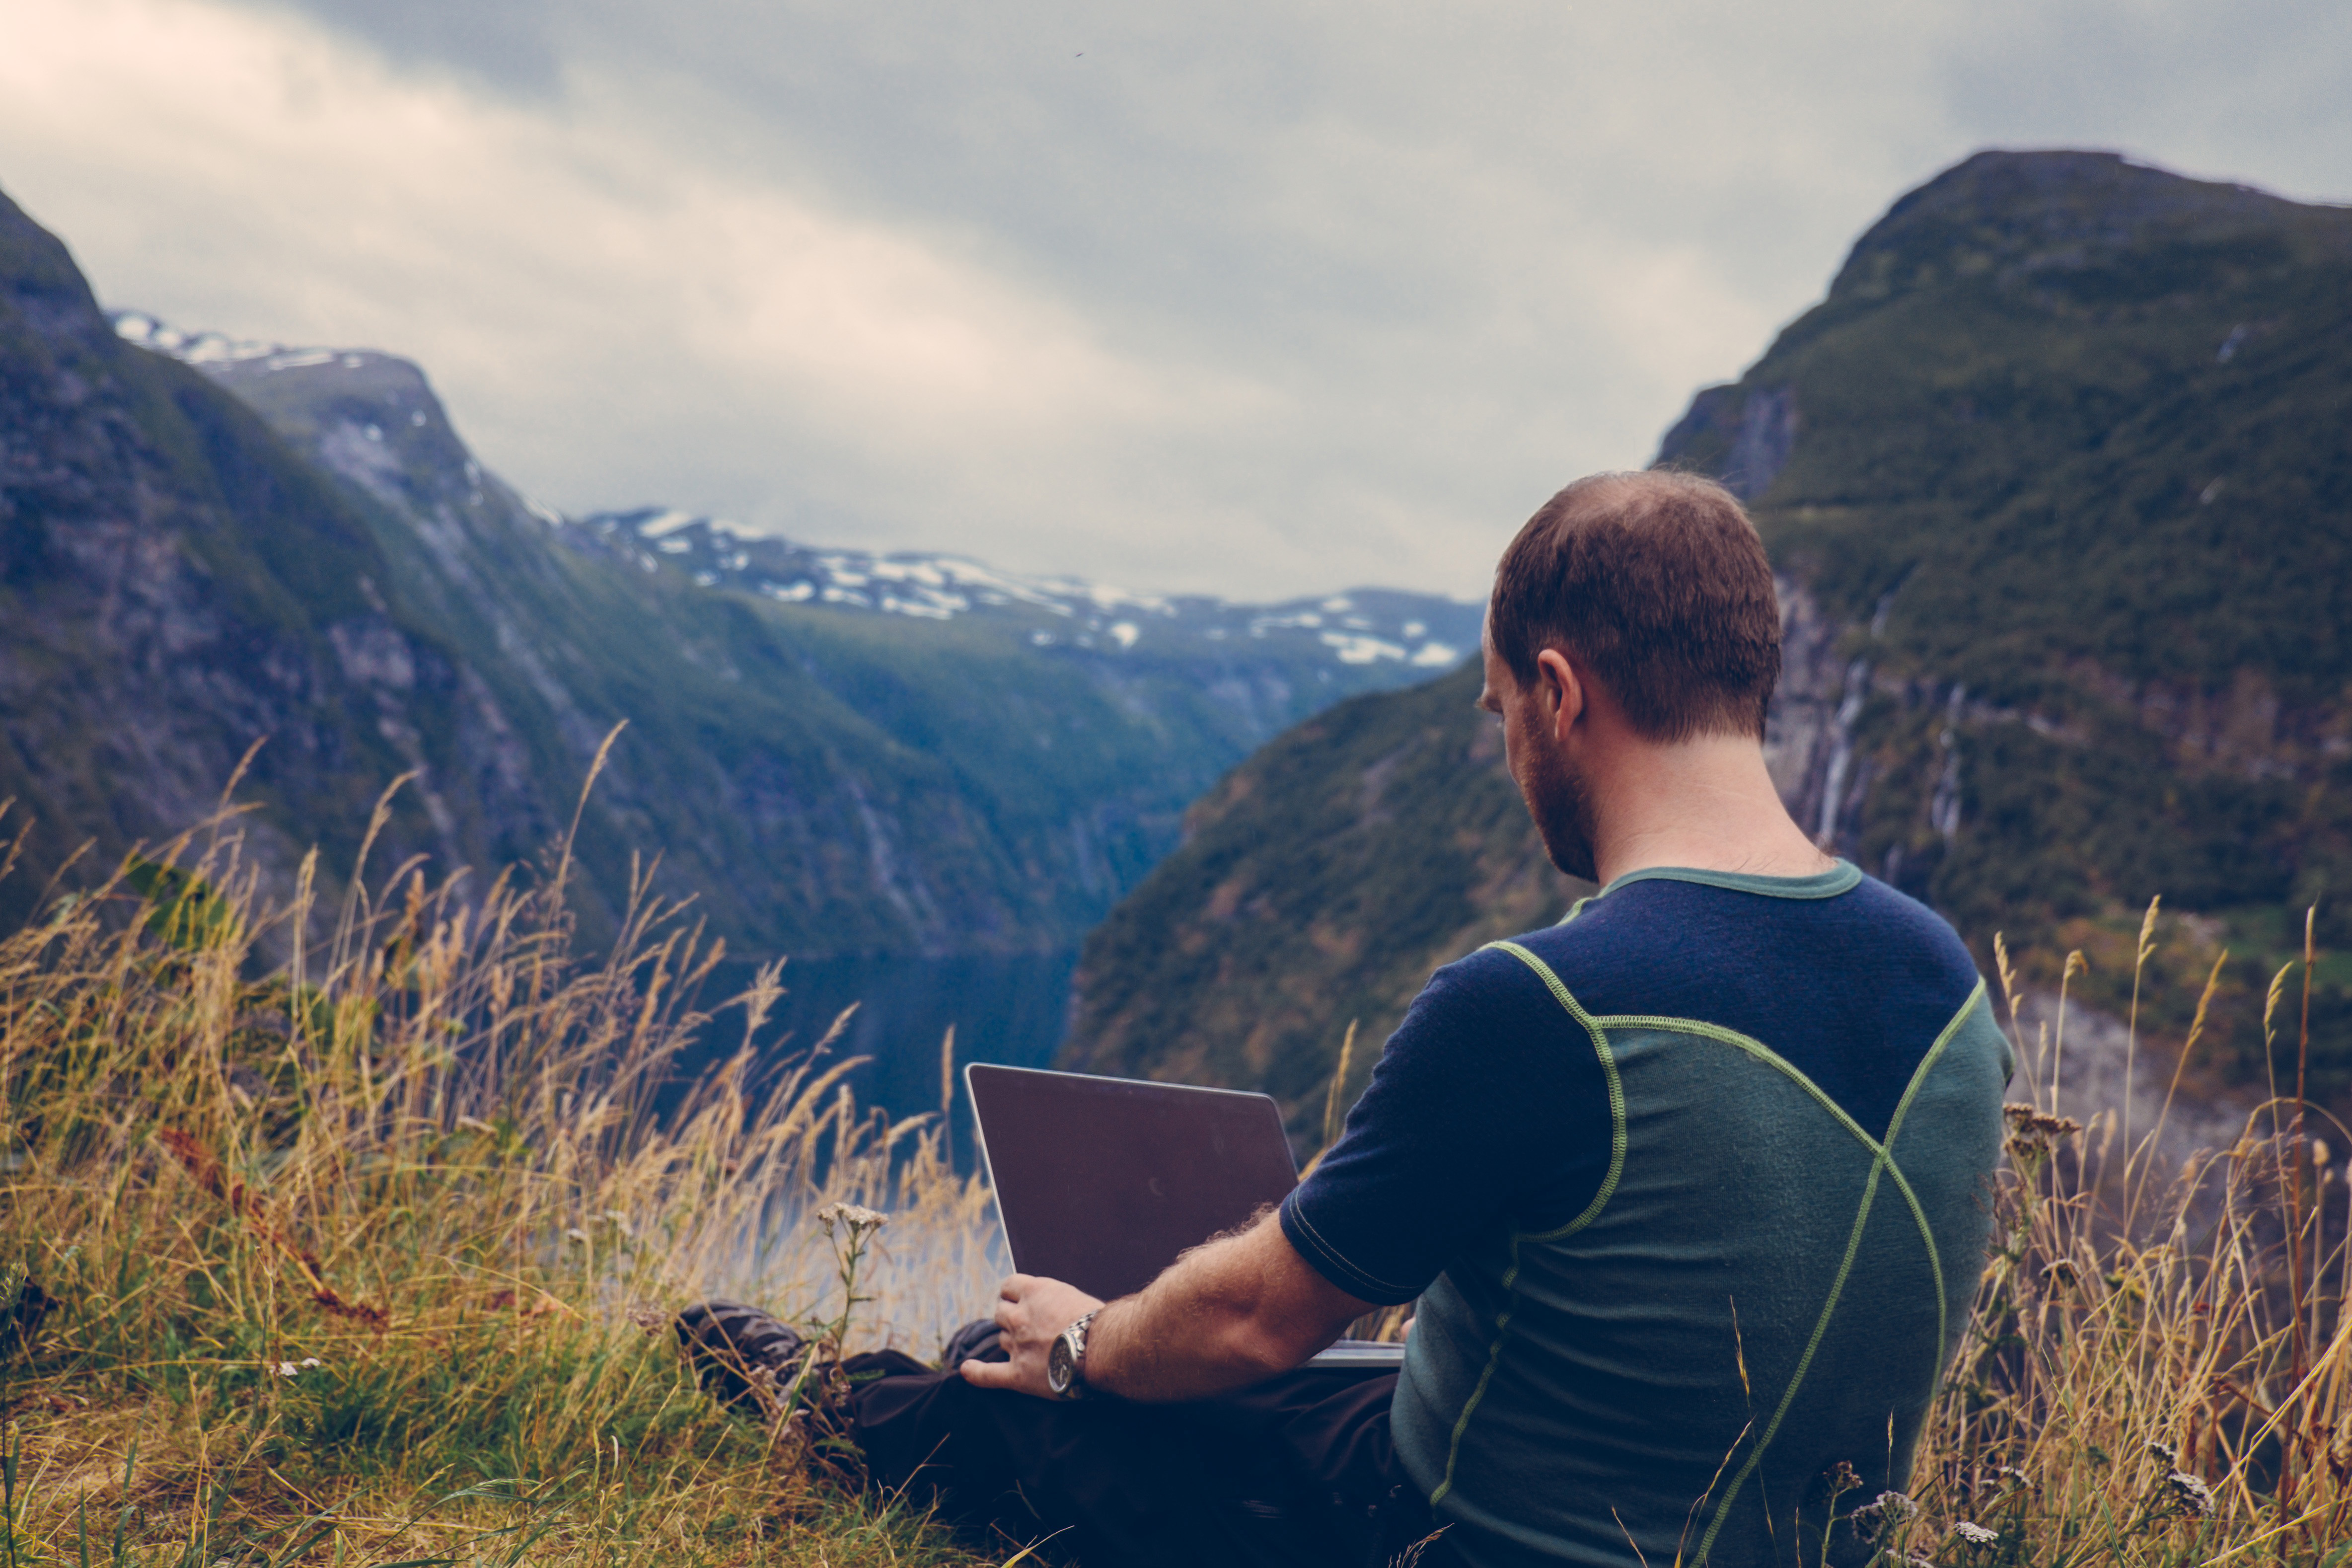
mountainous landforms, mountain, natural landscape, wilderness, sky, mountain range, grass, ridge, highland, hill, alps, cloud, adventure, fell, landscape, national park, recreation, photography, valley, hill station, forest, vacation, plant, grassland, tourism, leisure, hiking, travel, terrain